Philip Melanchthon

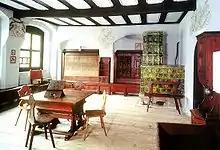
Melanchthon's room in Wittenberg

Melanchthon's formulation of the authority of Scripture became the norm for some time. The principle of his hermeneutics is expressed in his words: "Every theologian and faithful interpreter of the heavenly doctrine must necessarily be first a grammarian, then a dialectician, and finally a witness." By "grammarian" he meant the philologist who is master of history, archaeology, and ancient geography. For the method of interpretation, he insisted on the unity of the sense and upon the literal sense in contrast to the four senses of the scholastics. He further stated that whatever is looked for in the words of Scripture, outside of the literal sense, is only dogmatic or practical application.